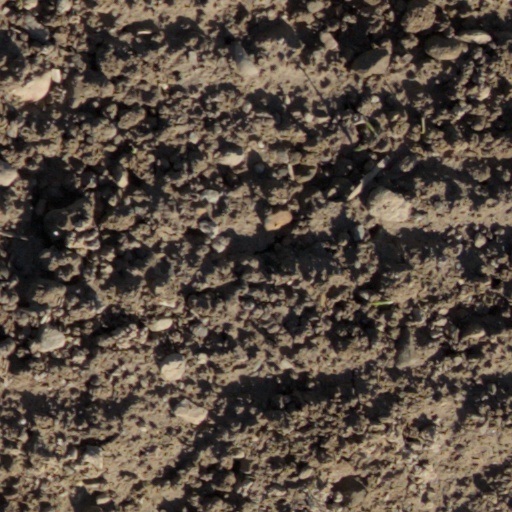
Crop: wheat